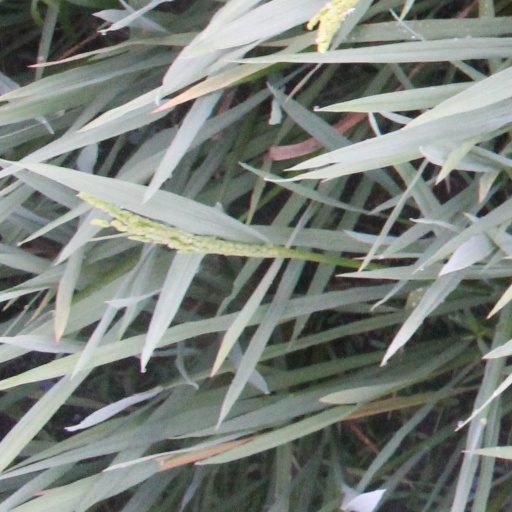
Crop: rice